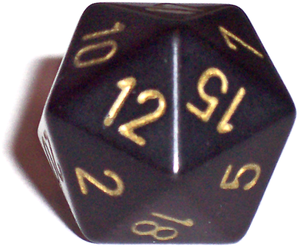
Le d20 system est un système de jeu de rôle publié en 2000 par Wizards of the Coast pour la troisième édition du jeu de rôle Dungeons & Dragons. Le nom du système provient du dé à vingt faces qui est le centre de plusieurs mécanisme du jeu.
Donjons et Dragons, souvent abrégé en D&D, DnD ou AD&D, est l'un des tout premiers jeux de rôle sur table de genre médiéval-fantastique.
Le dé à vingt faces ou d20 en abrégé est un dé comportant vingt faces.